Lampaul-Guimiliau Parish close

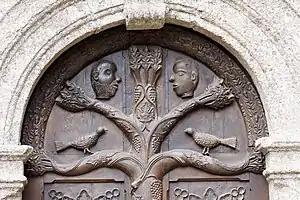
Carving of the "Tree of Life" on the ossuary door

This building dates to 1667 and is attributed to G. Kerlezroux. The motto "Memento mori" is written above the ossuary door, contrasting with the fine carving of the Tree of life on the door itself; the sculptor juxtaposed images of life and death. Inside the ossuary there is an altarpiece depicting the resurrection with a depiction of the "Risen Lord" with Saint Sebastian to the left and Saint Roch on the right. Also to the left of the altarpiece are statues of Saint Anne and the Virgin Mary and on the right a statue of Saint Pol and the dragon. The "Mise au Tombeau" or Burial of Jesus, shown in the photographs which appear later, was originally in the ossuary, but was subsequently moved to the church. Above the door there is also a sculpture of a man's head: he gingerly strokes his beard. Thus in its overall imagery, the ossuary deals not just with death but life and resurrection.